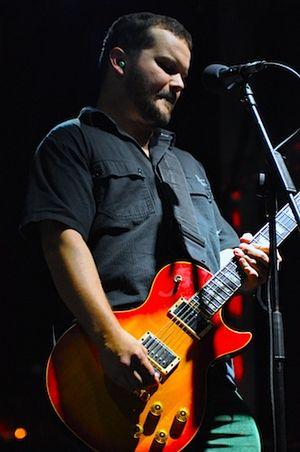
Torche est un groupe de sludge/stoner metal originaire de Miami en Floride et formé en 2004 qui a publié cinq albums, dont le dernier, Admission, est sorti en 2019.